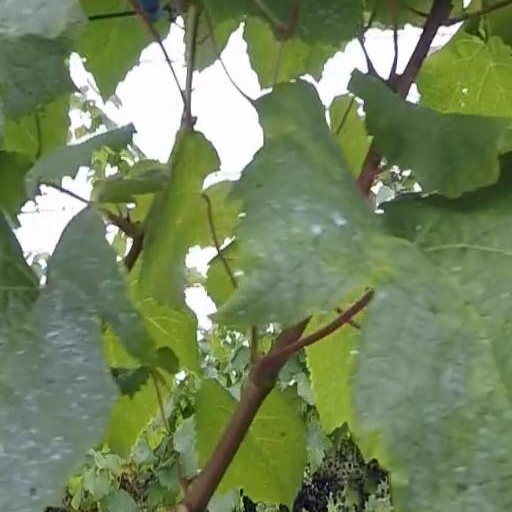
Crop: grape